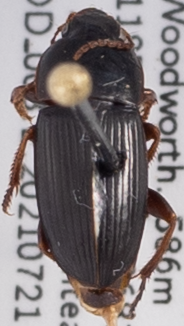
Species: Harpalus opacipennis
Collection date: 2021-07-21
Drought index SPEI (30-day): -1.28
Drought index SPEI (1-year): -2.09
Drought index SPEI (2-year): -0.8